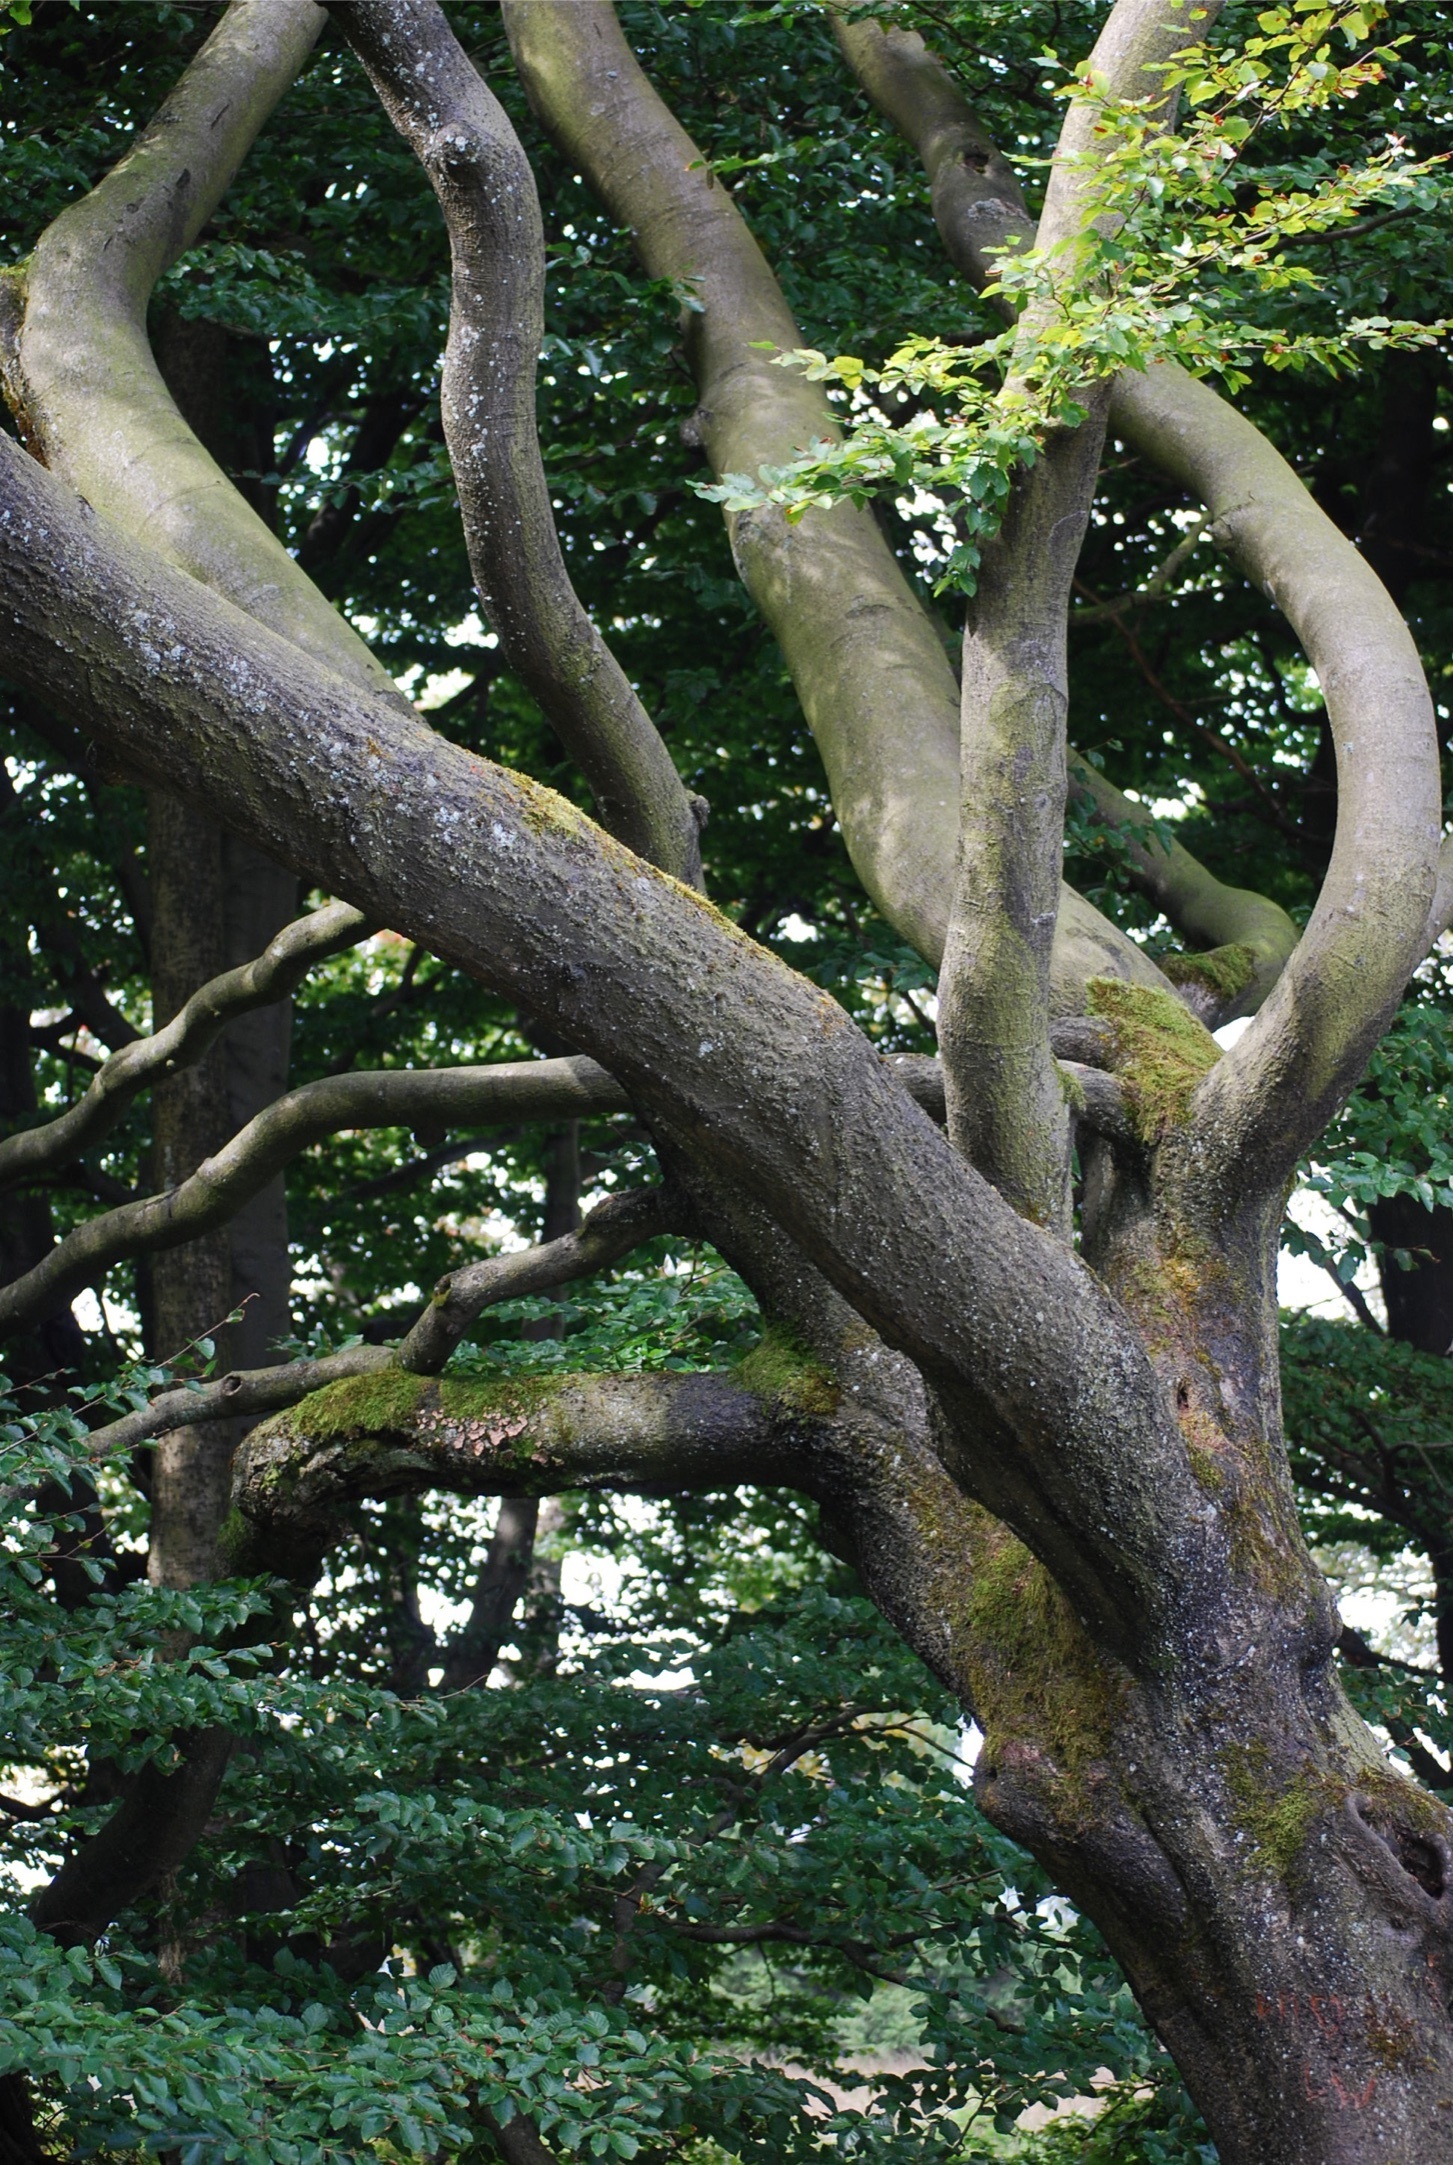
tree, nature, forest, branch, plant, wood, leaf, flower, trunk, green, jungle, botany, garden, flora, tribe, rainforest, woodland, woody plant, land plant